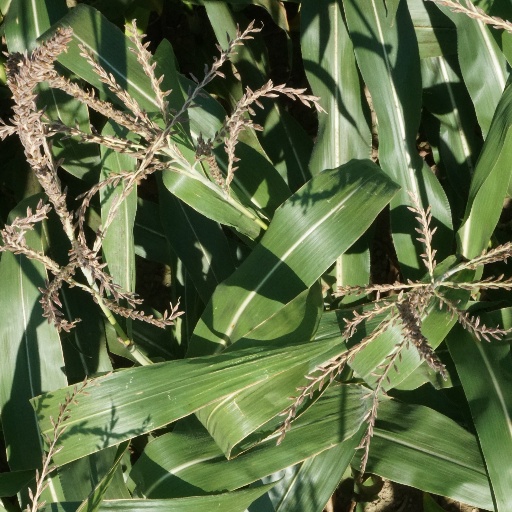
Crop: maize; corn